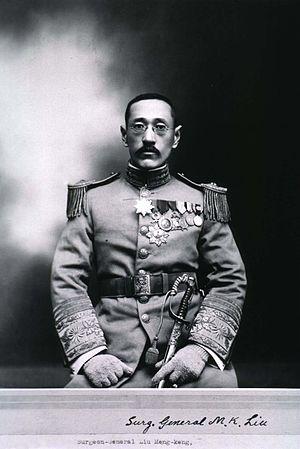
Cet article dresse une liste par ordre de mandat des maires de Pékin.